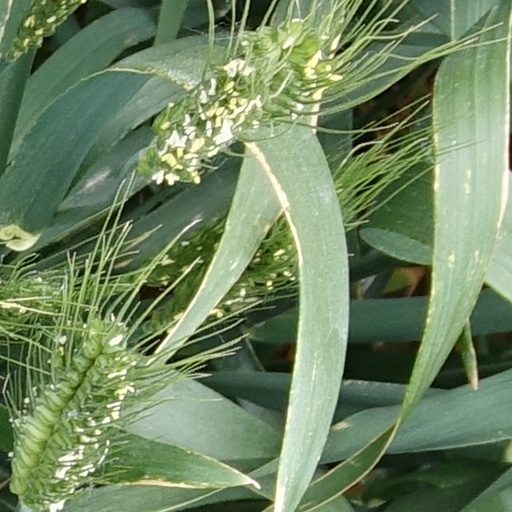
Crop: wheat